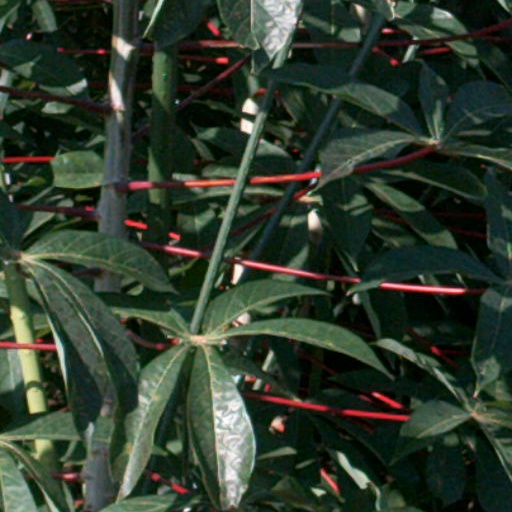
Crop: cassava